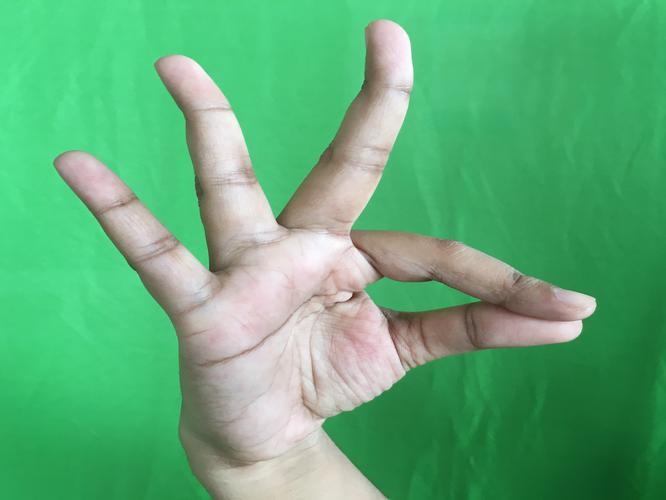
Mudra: Hamsasyam
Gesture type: single_hand